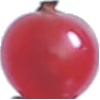
Label: Redcurrant 1